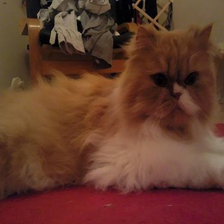
Species: cat
Breed: Persian